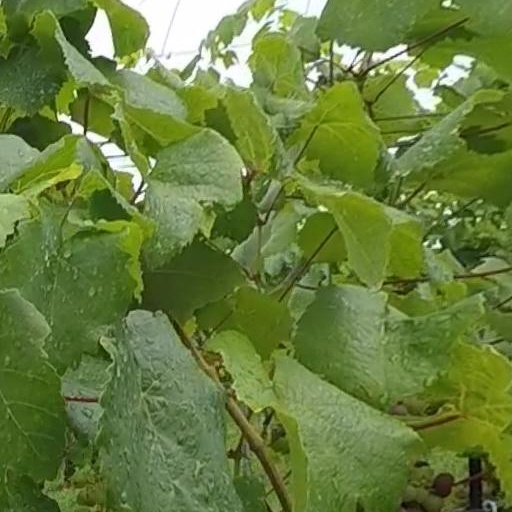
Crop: grape